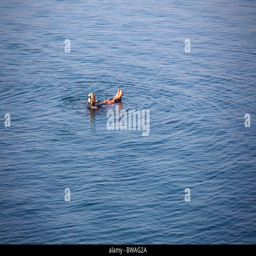
young woman floating in the dead sea